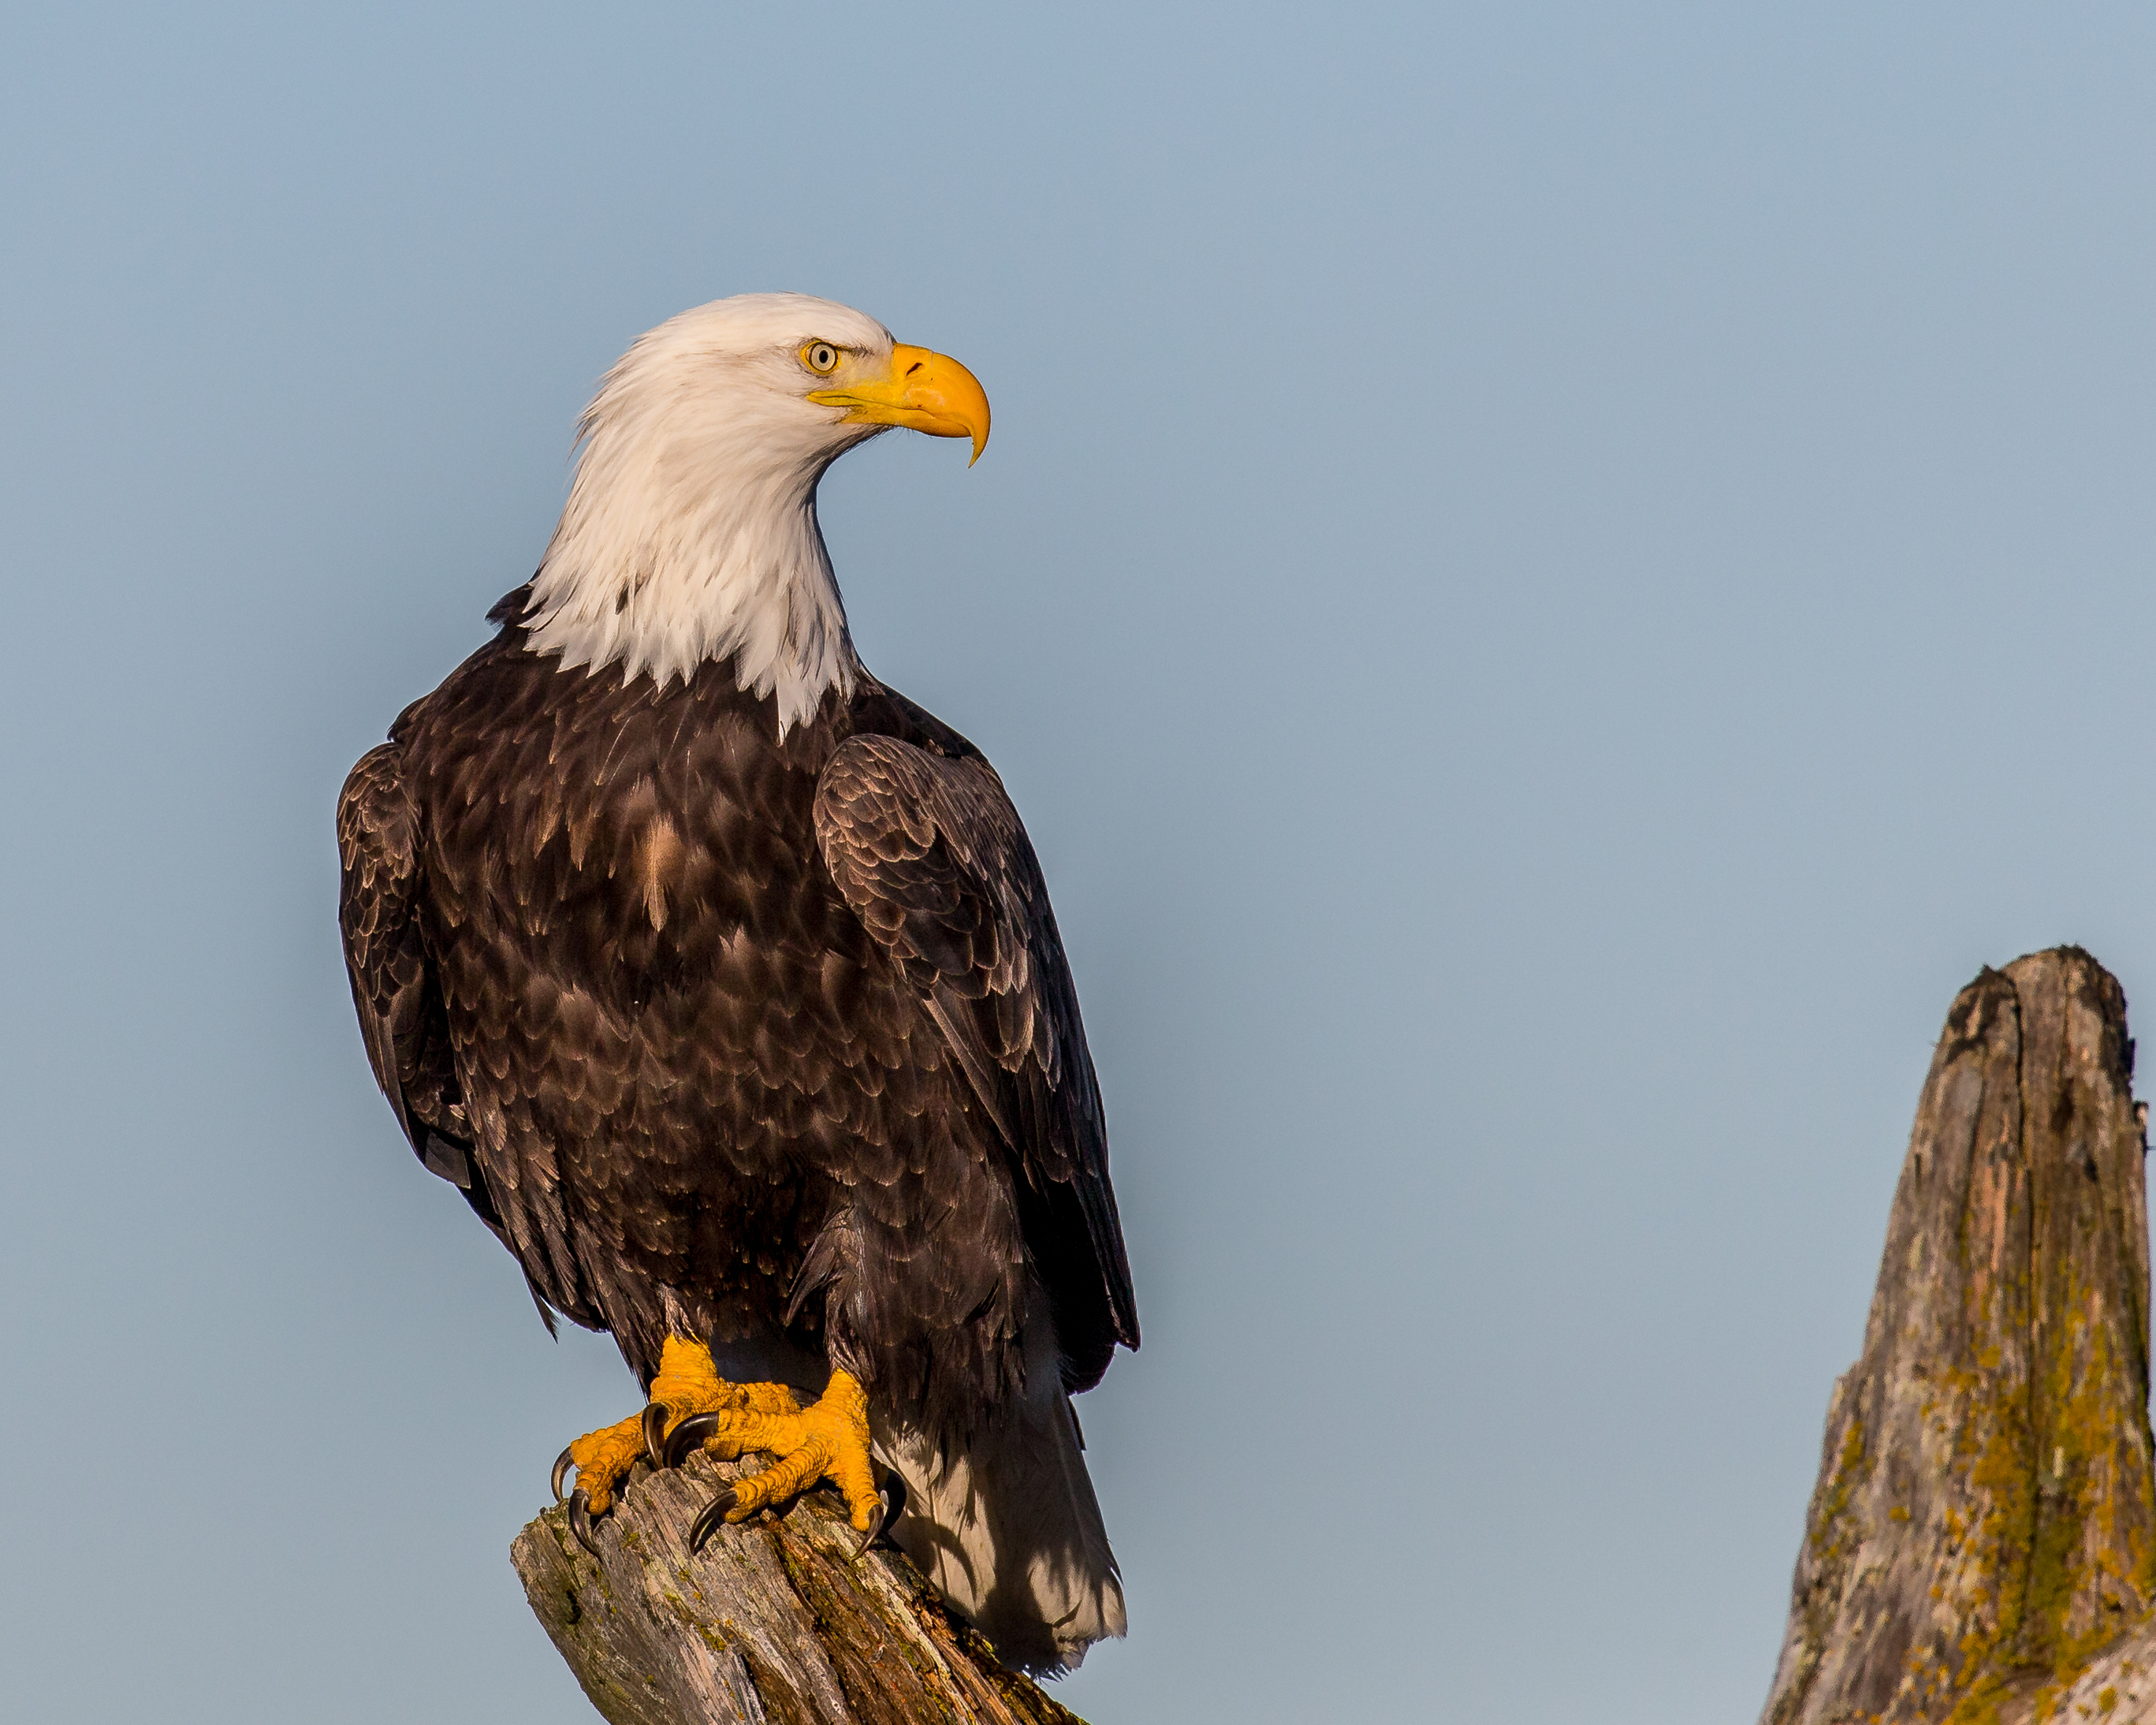
bird, wing, wildlife, beak, eagle, fauna, bird of prey, bald eagle, vertebrate, alaska, falcon, buzzard, perched, andymorffew, morffew, naturethroughthelens, baldeagle, homer, chinapootbeach, accipitriformes